H.I.V.E.

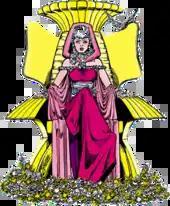
The H.I.V.E. Mistress as depicted in "Tales of the Teen Titans" #46 (September 1984). Art by George Pérez.

The H.I.V.E. Master gathers seven unnamed criminal scientists to assist him in taking over the world and eliminating Superman and the Teen Titans. H.I.V.E.'s first known plot involves kidnapping Lois Lane and removing her memories. They subsequently attempt to learn more about the return of Superman Island from space, and hire Deathstroke to kill the New Titans. H.I.V.E. is also responsible for turning Deathstroke's son Grant Wilson into Ravager.